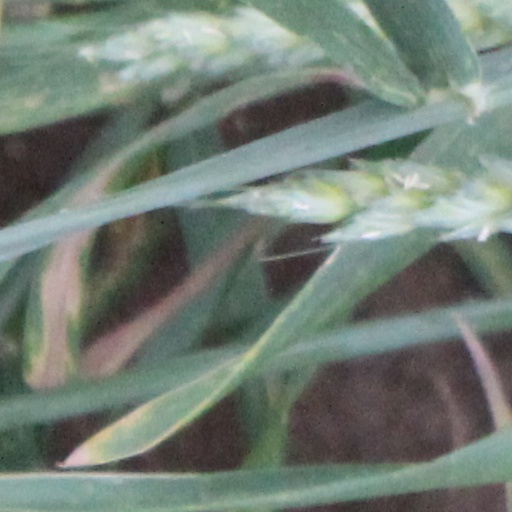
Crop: wheat